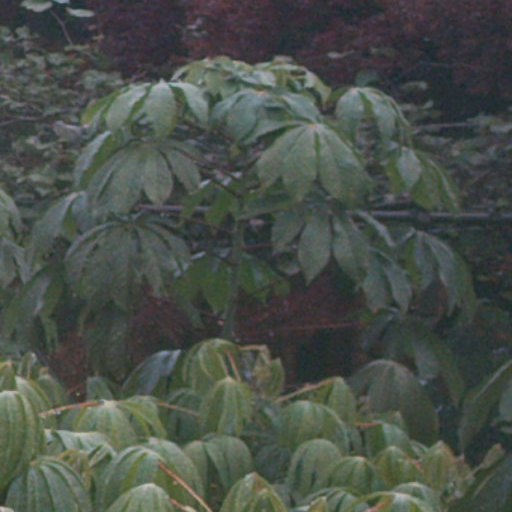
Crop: cassava